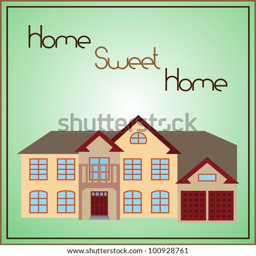
vector illustration of the house on green background .